Priyotoma

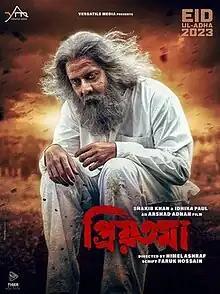
Theatrical release poster

Priyotoma is a 2023 Bangladeshi tragedy romantic drama film. The film was directed by Himel Ashraf, and is the second he has directed. It was produced by Arshad Adnan under the banner of Versatile Media. The film story was written by late Faruk Hossain alone and Himel Ashraf jointly wrote the screenplay and dialogues with him. It is a tragic love story that left an indelible mark on Sumon's (played by Shakib Khan) life, shattering his world and left him forever transformed, featuring Idhika Paul, Shahiduzzaman Selim and Lutfur Rahman George in the lead role. Many others including Elina Shammi, Don and Shiba Shanu performed important roles.